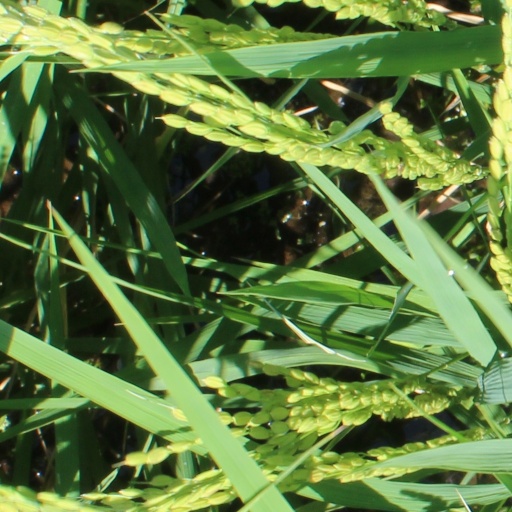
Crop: rice